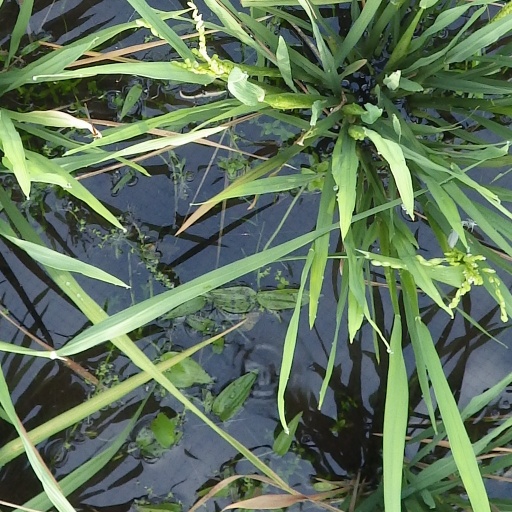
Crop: rice